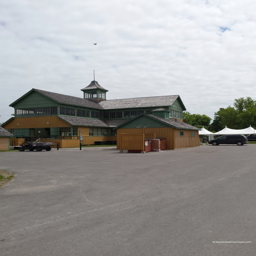
this building called the was one of the venues for the festival .